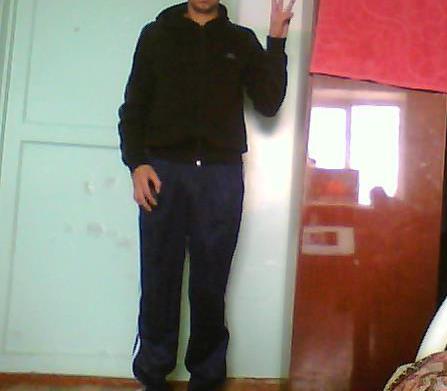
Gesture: no_gesture